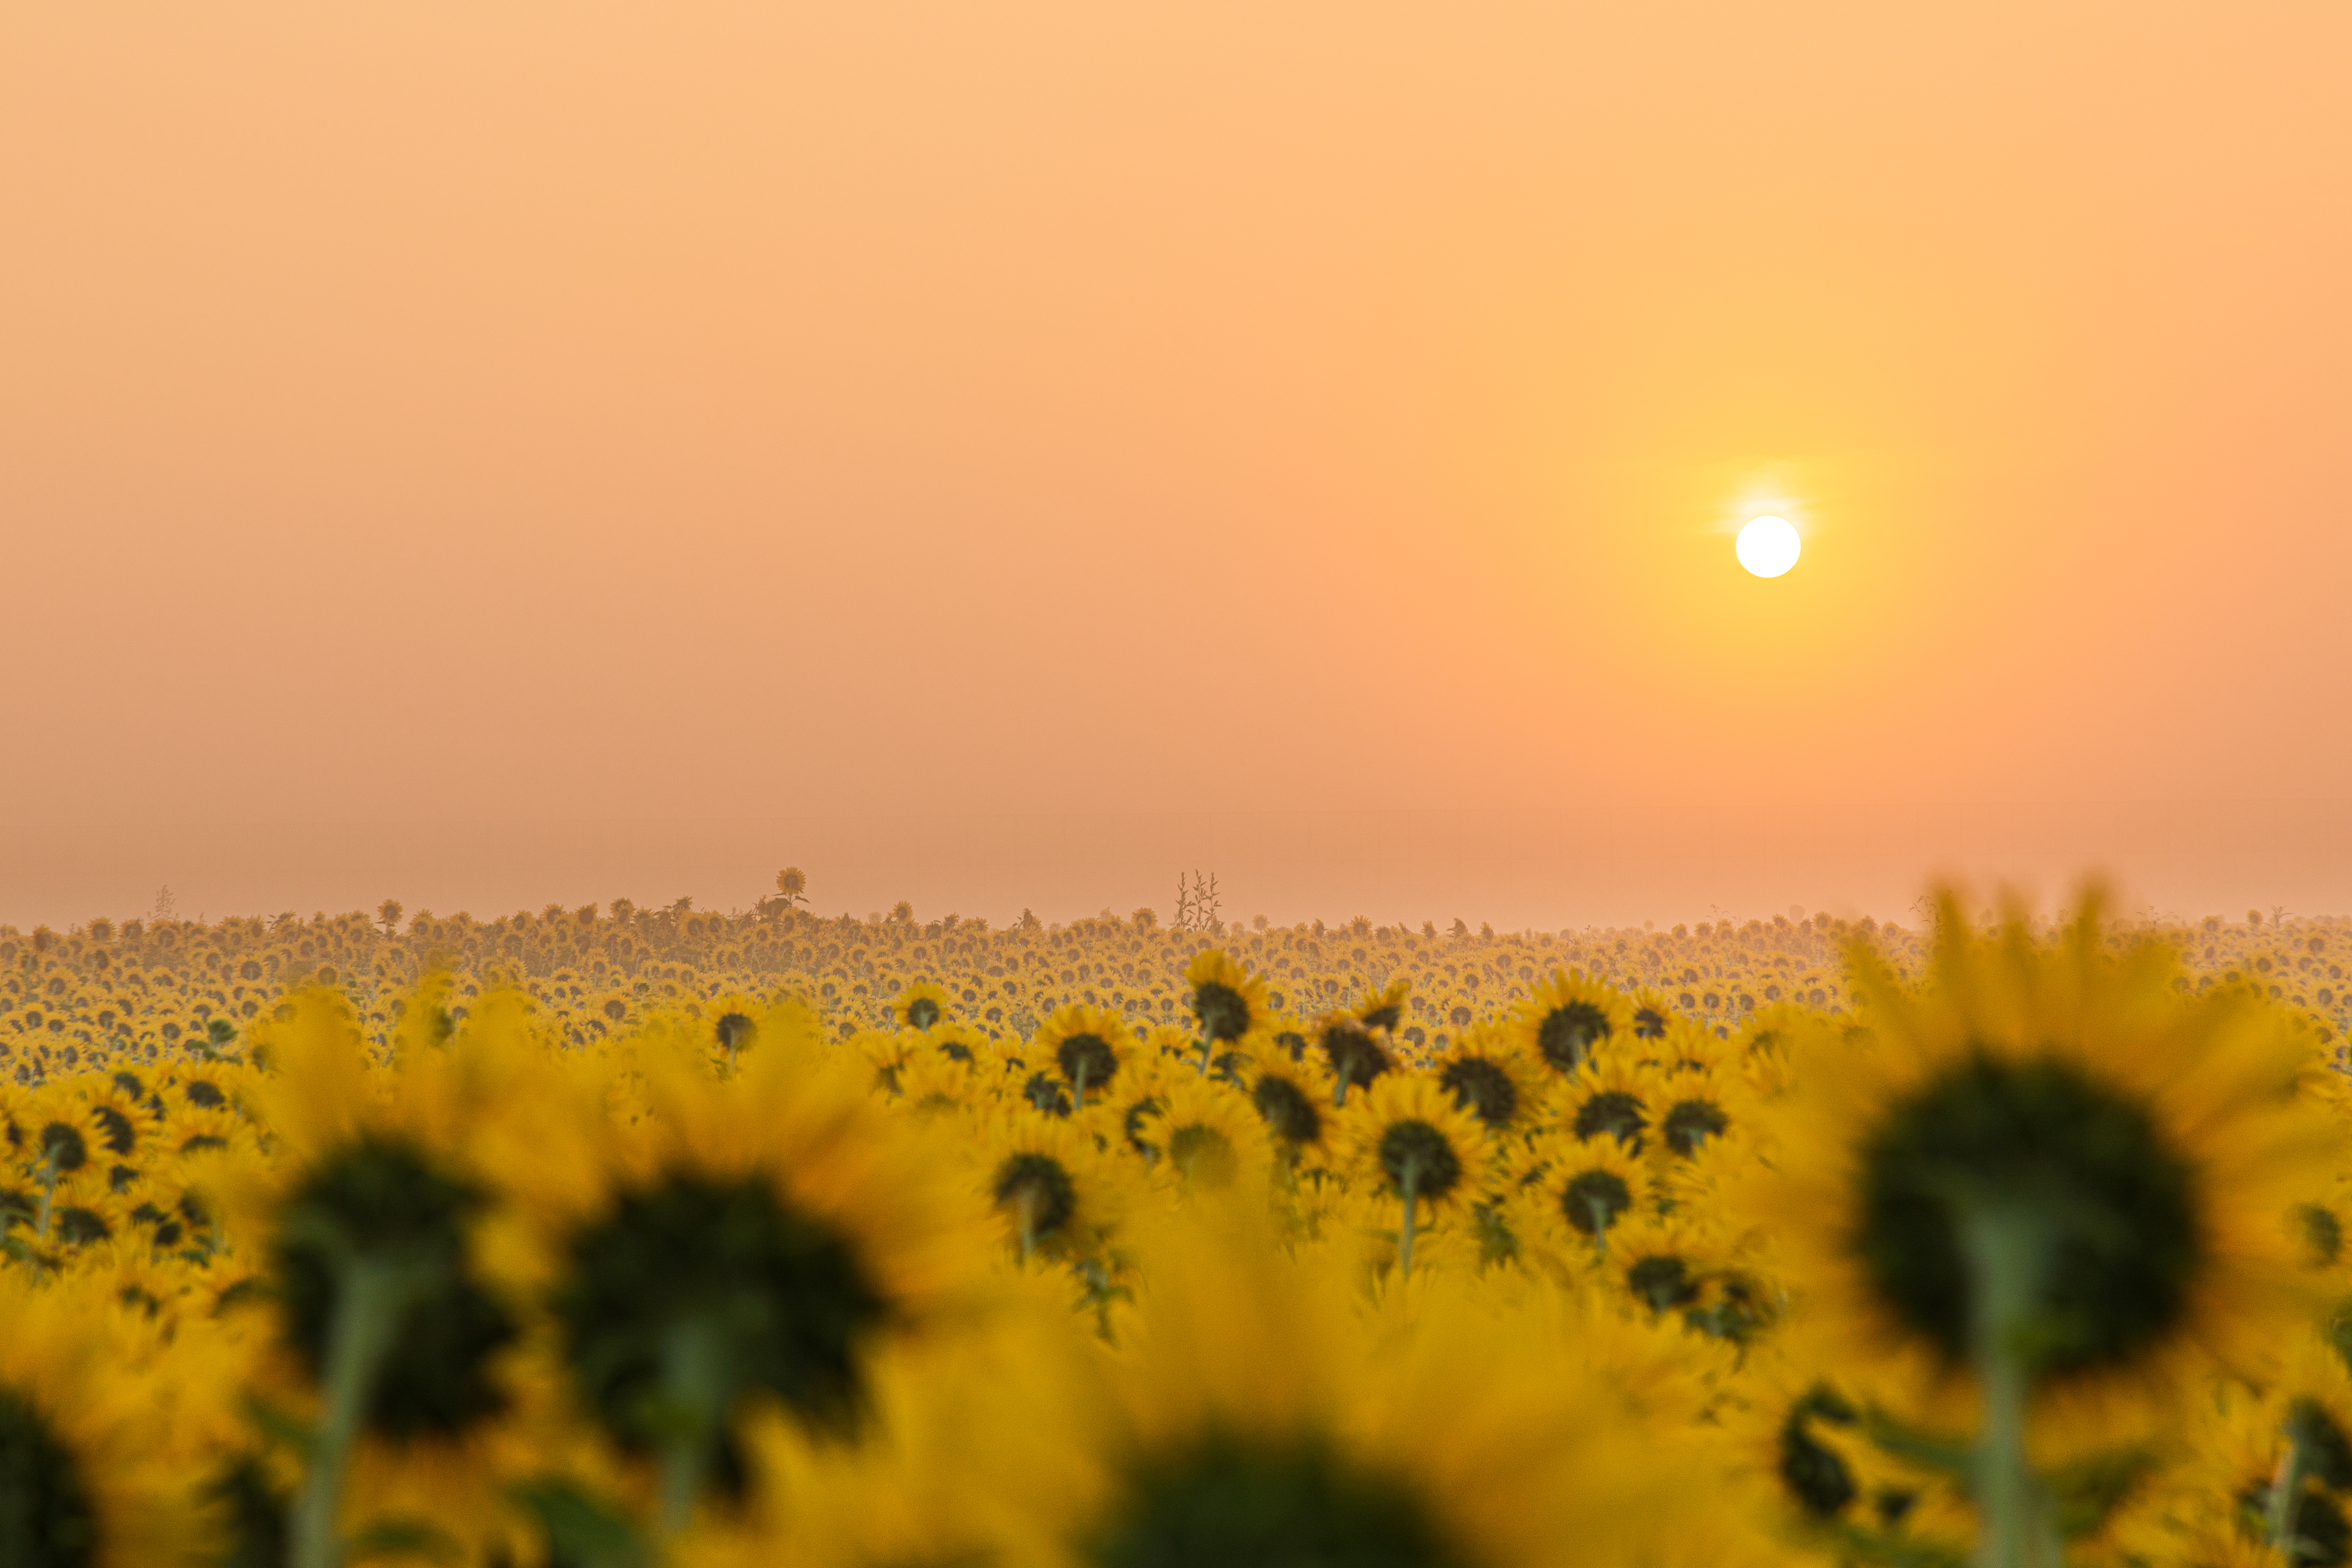
flower, sunflower, sky, yellow, plant, field, morning, sunset, evening, pollen, sunlight, landscape, flowering plant, wildflower, photography, daisy family, macro photography, asterales, horizon, plain, sunrise, sun